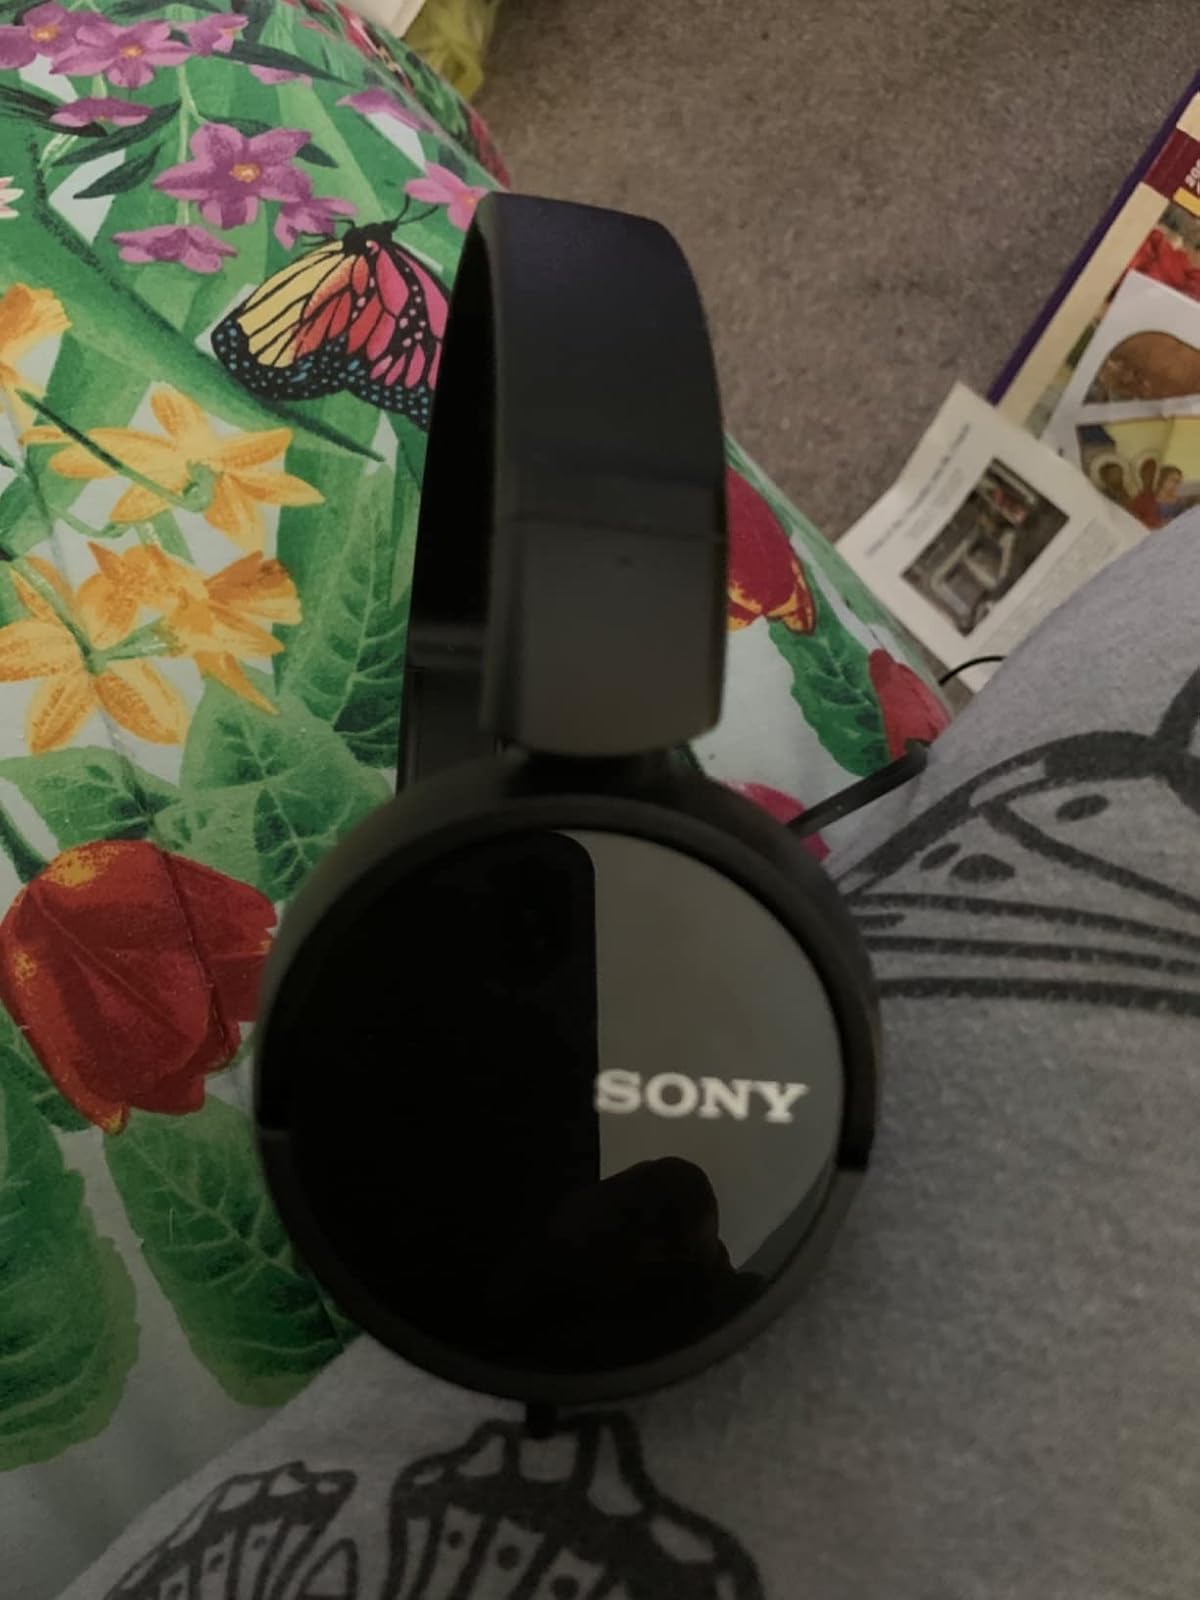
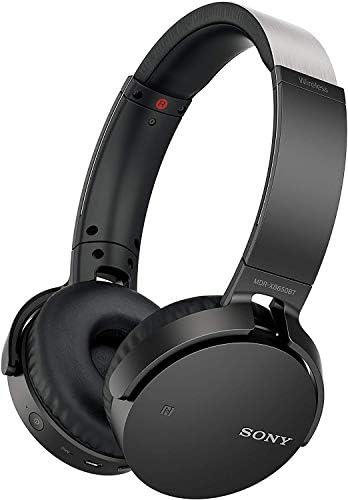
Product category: headphones
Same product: no